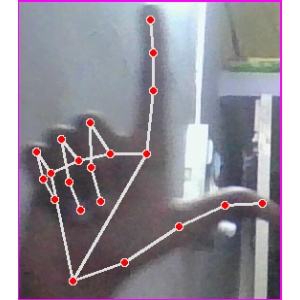
अक्षर: ल